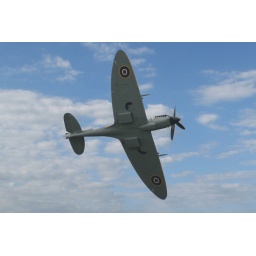
Spitfire in blue sky